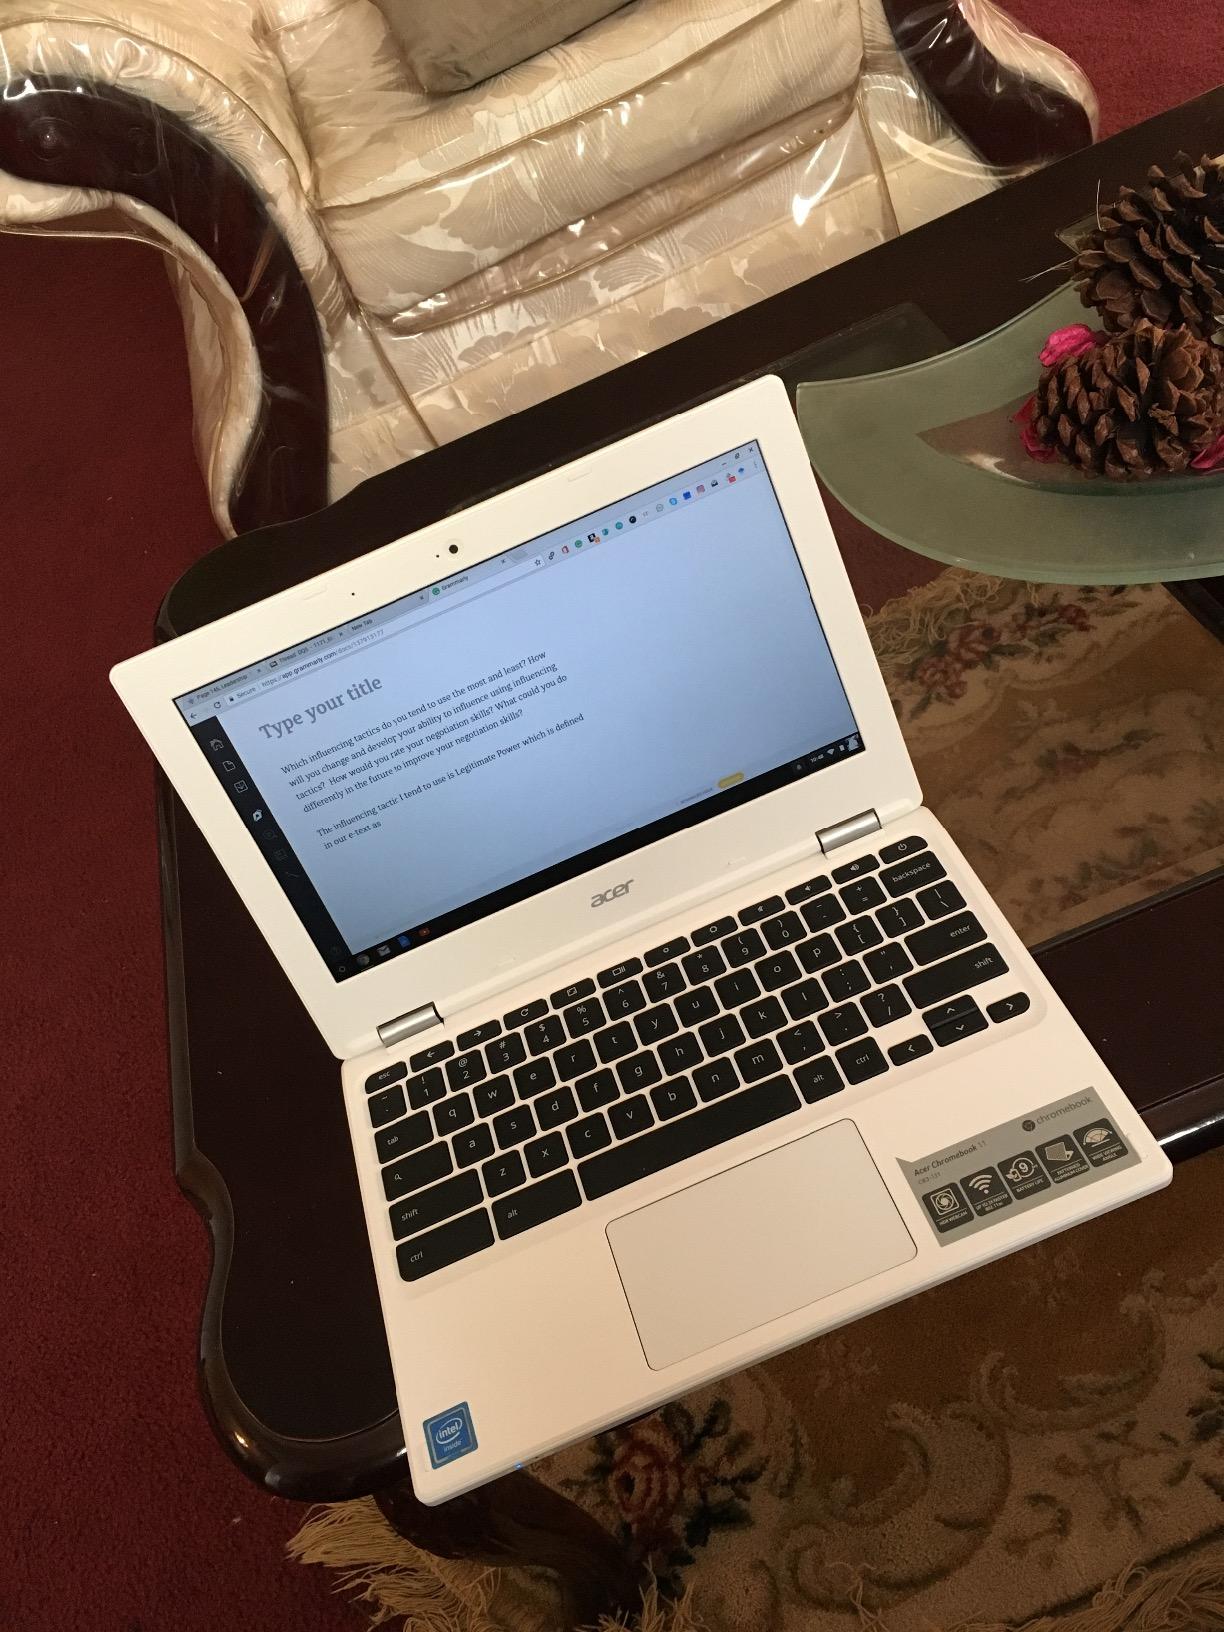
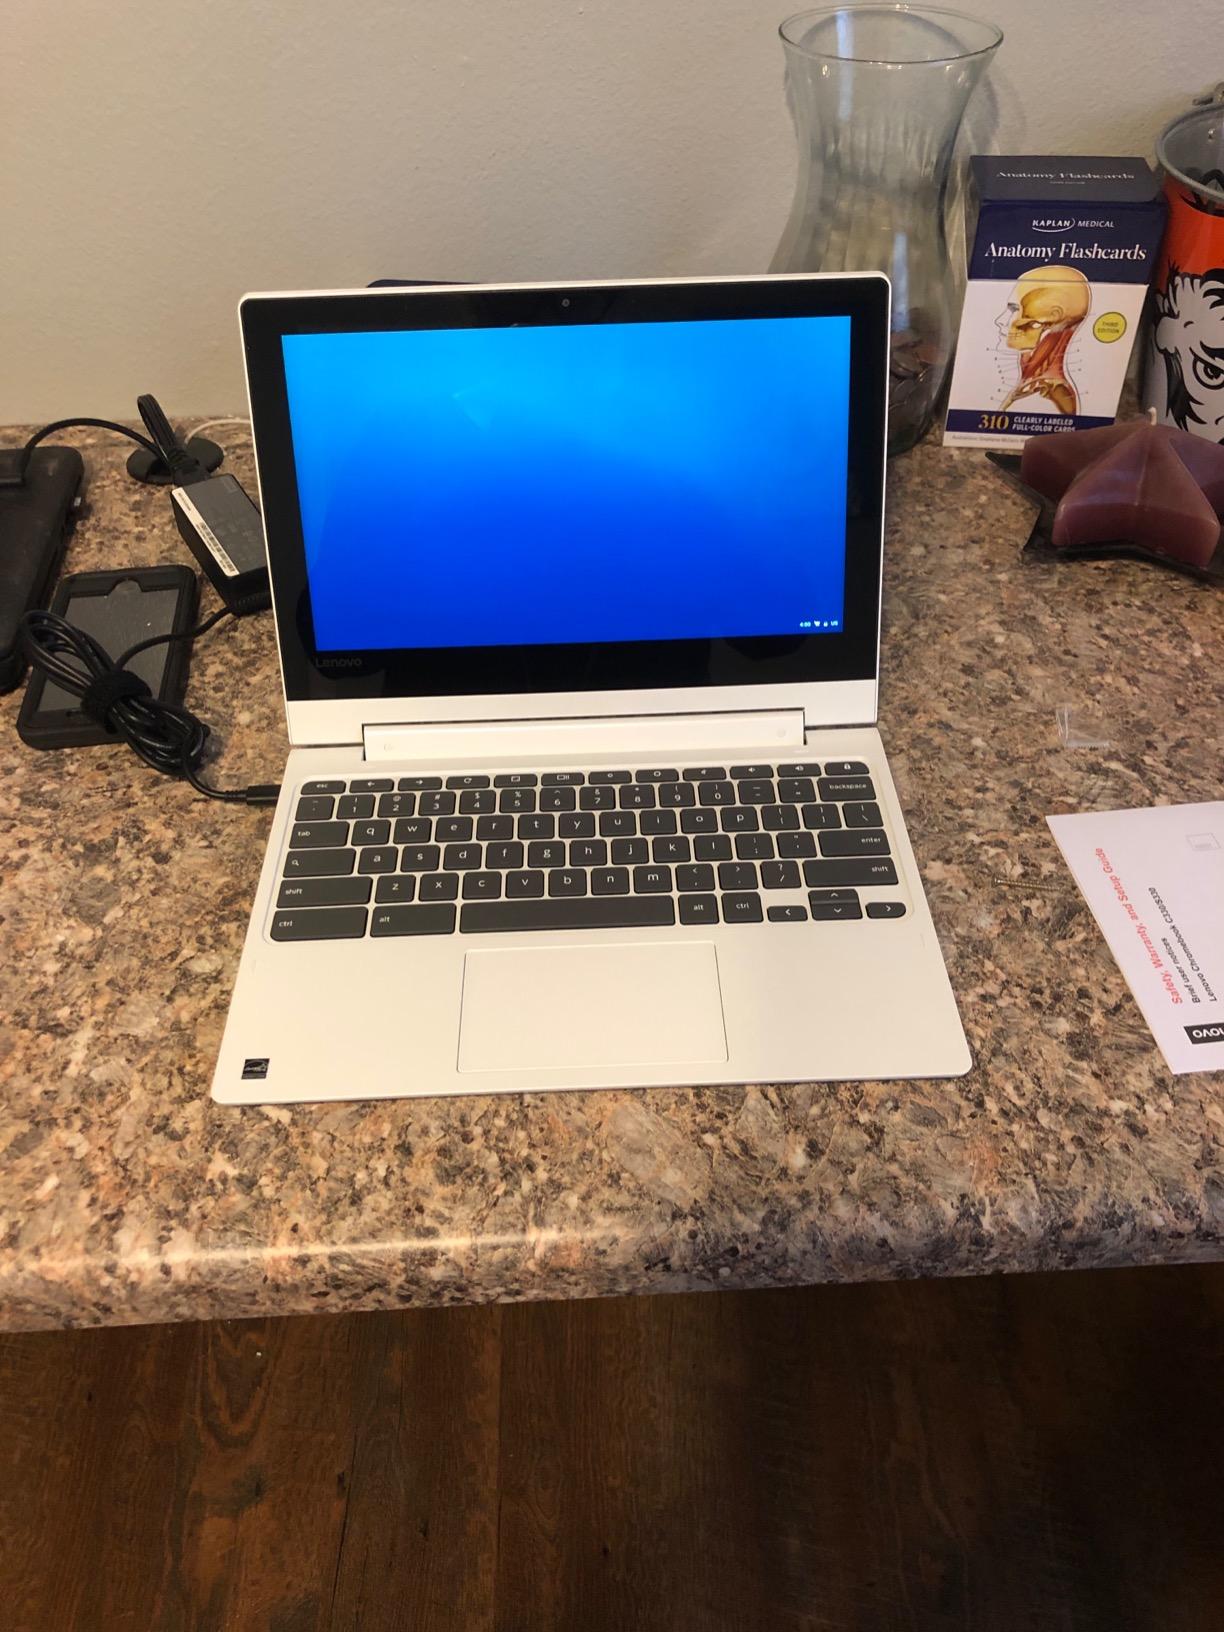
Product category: laptop
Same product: no